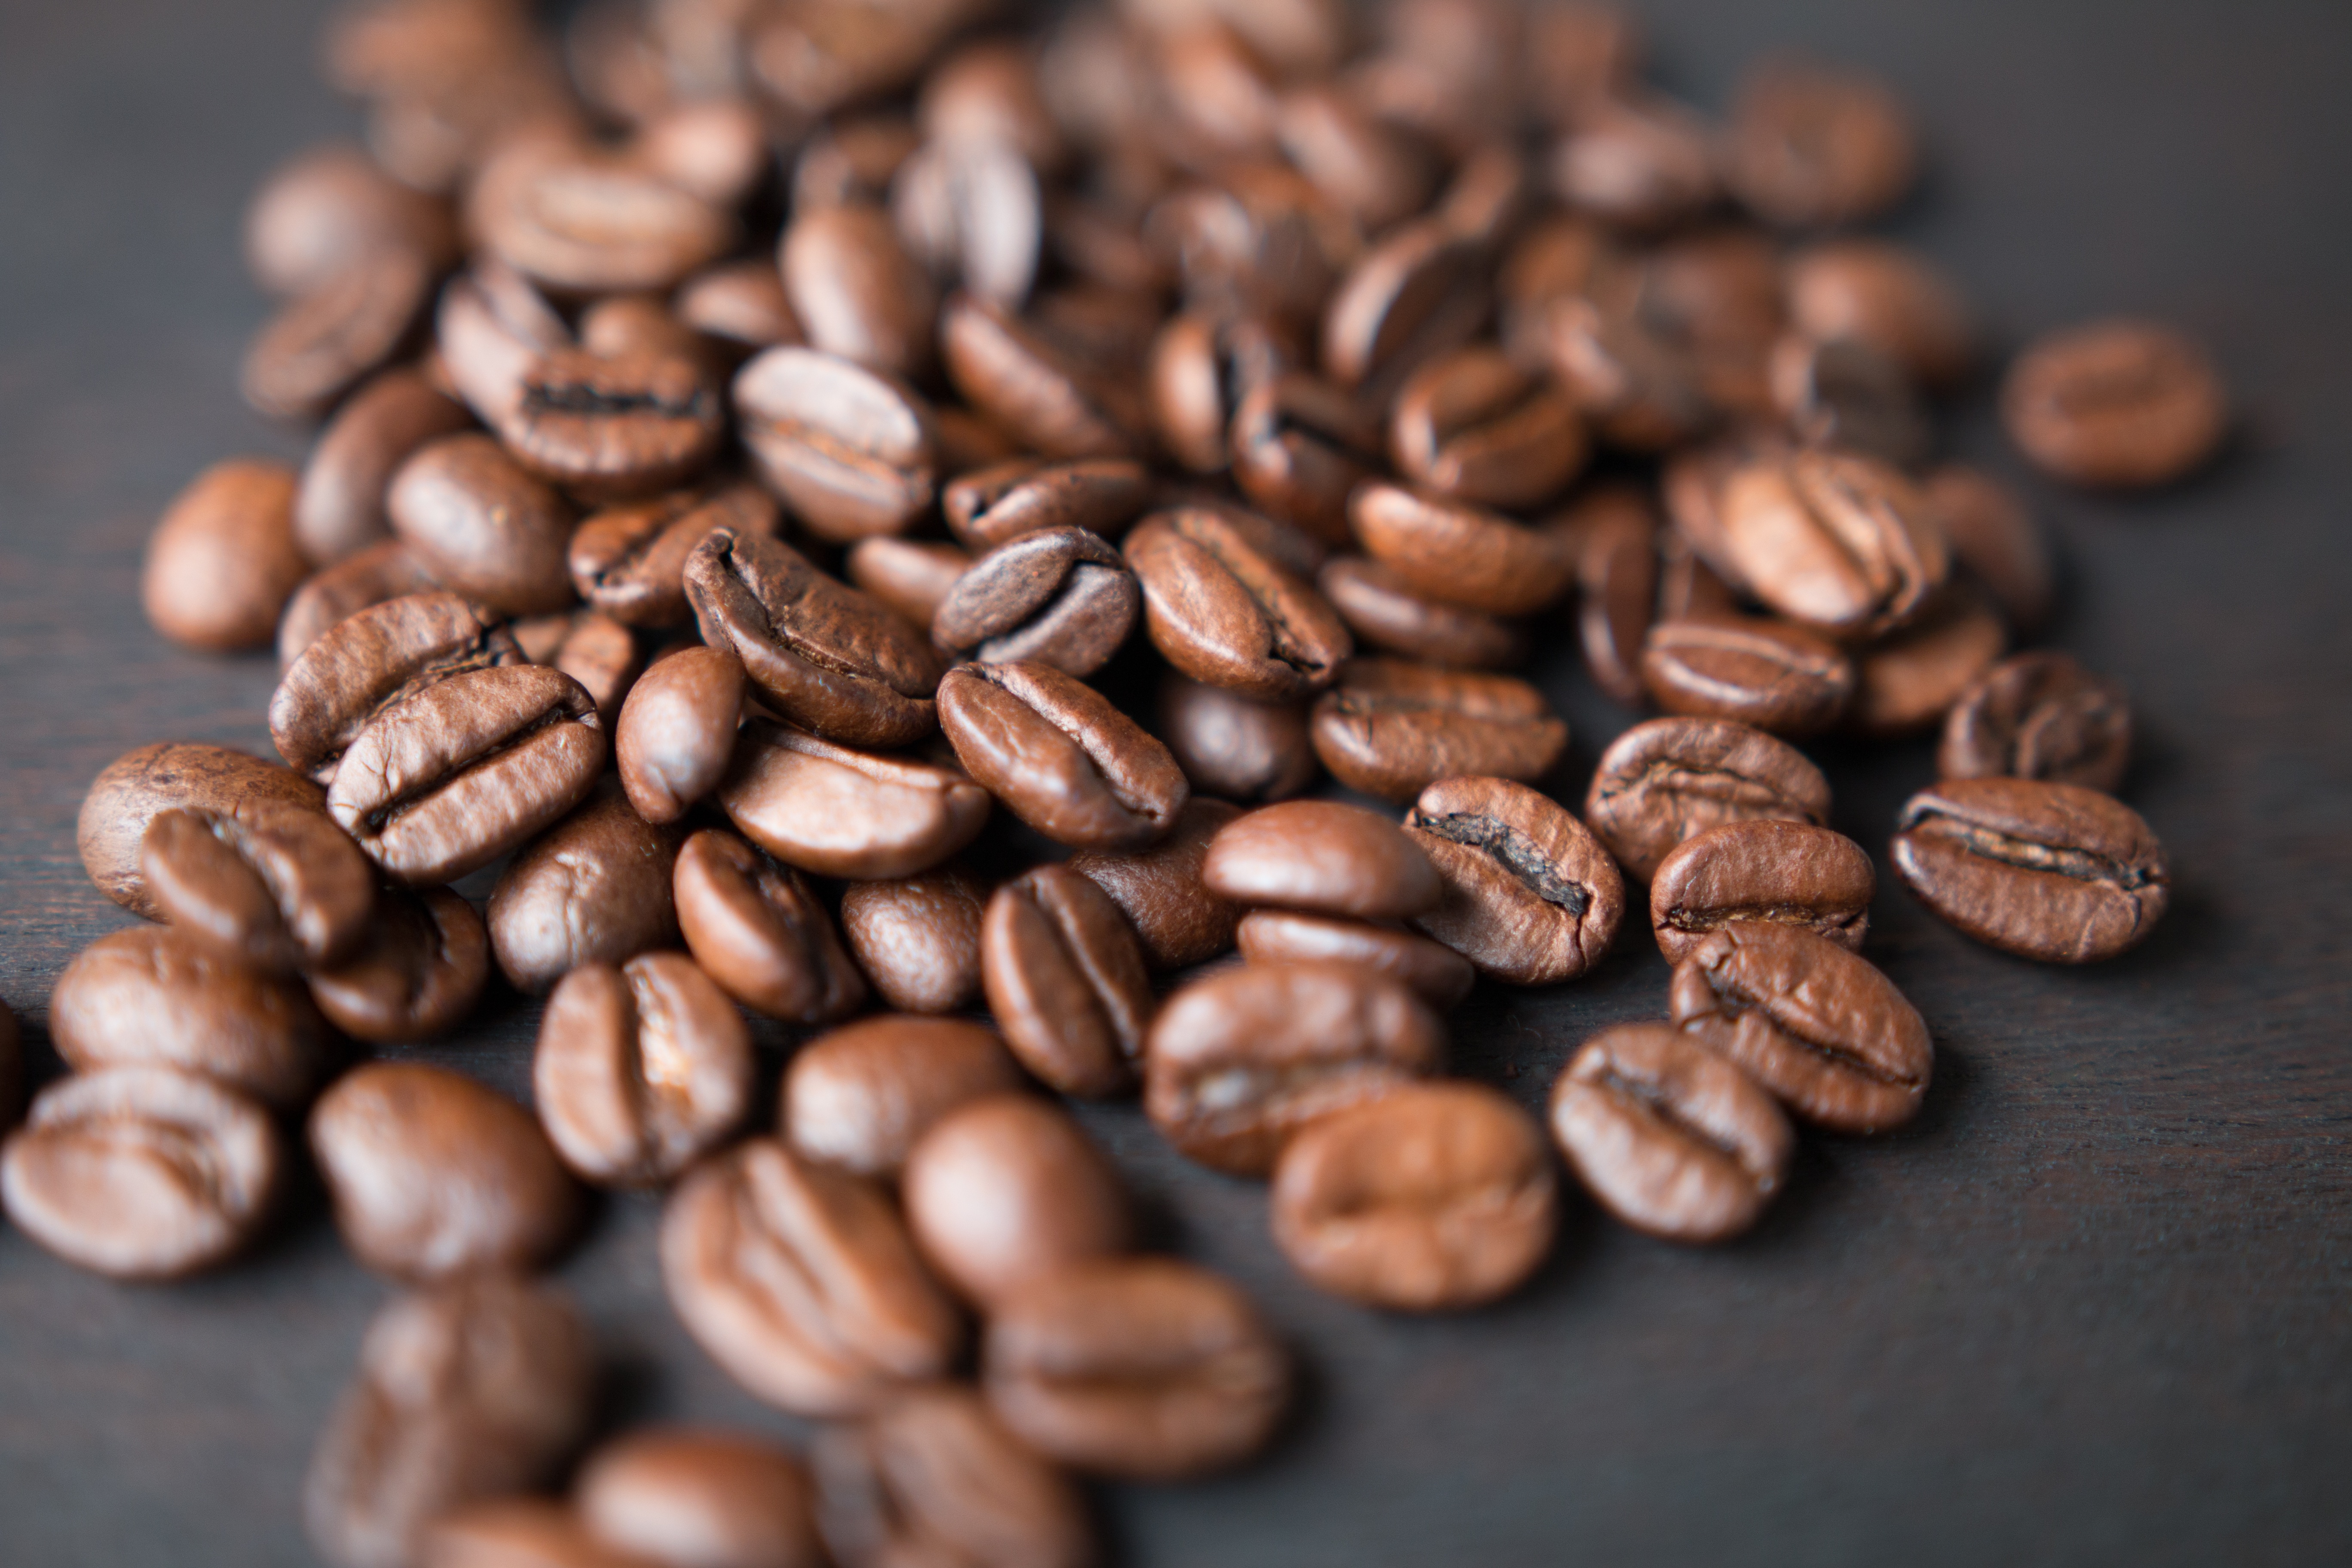
coffee, coffee bean, bean, food, produce, drink, close up, caffeine